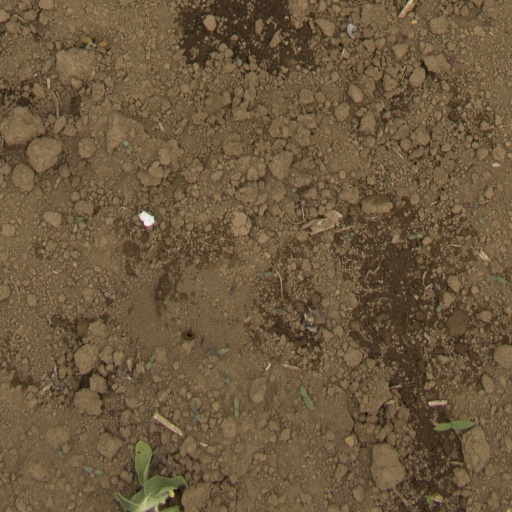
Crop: Jerusalem artichoke